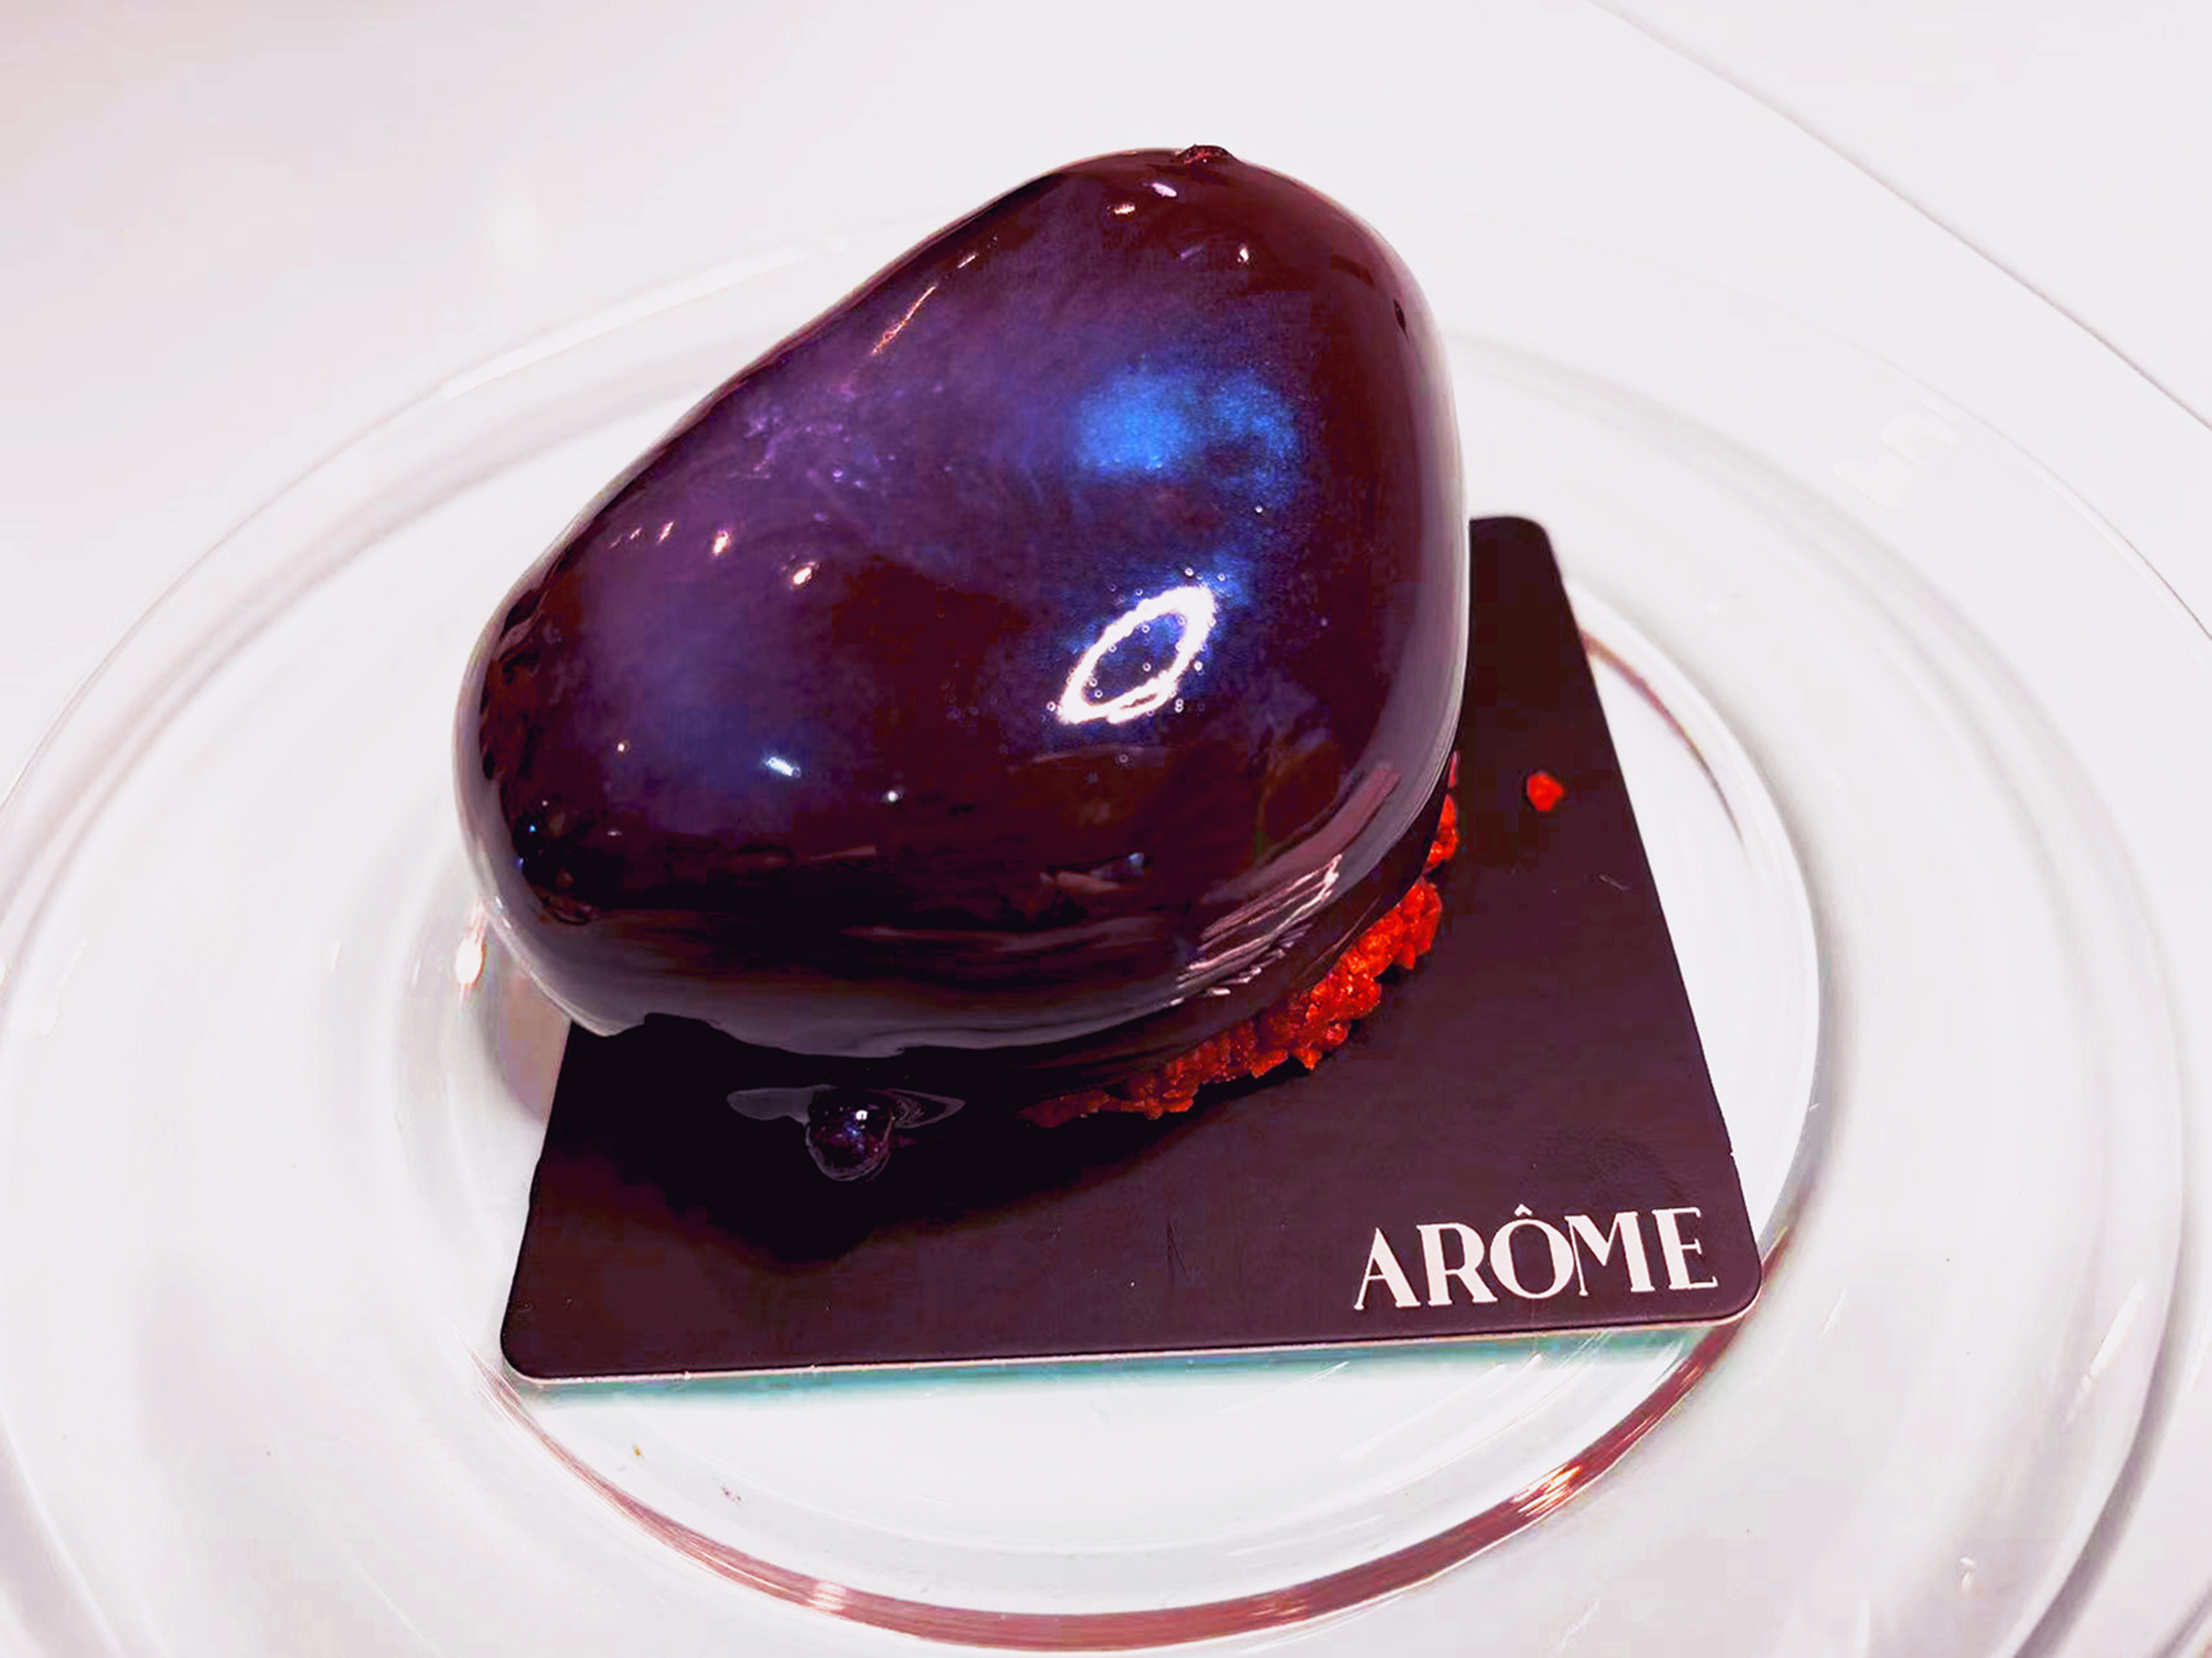
delicious, food, ingredient, tableware, dishware, cuisine, dish, plate, baked goods, cake, birthday cake, serveware, dessert, magenta, sweetness, electric blue, kuchen, recipe, fashion accessory, pastry, baking, produce, chocolate, icing, chocolate syrup, glaze, comfort food, chocolate cake, gelatin dessert, sugar cake, snack cake, entertainment, pudding, chocolate spread, confectionery, frozen dessert, petit four